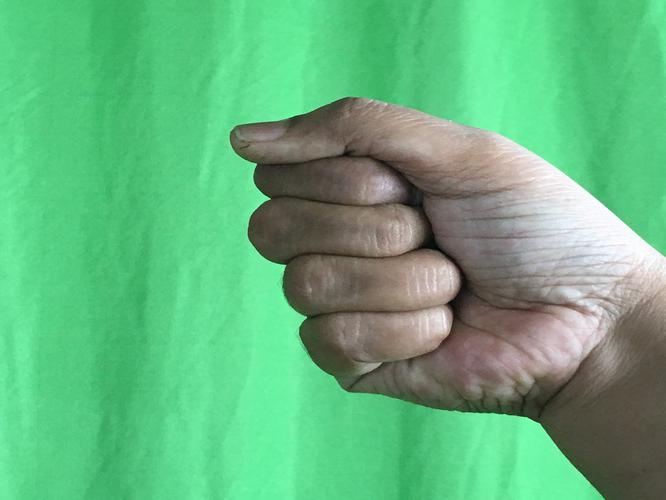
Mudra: Mushti
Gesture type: single_hand